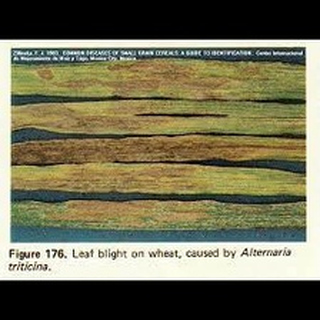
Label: wheat_leaf_blight